Dianne Smith

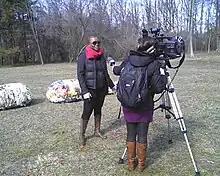
Public art work at Bartow-Pell Mansion in the Bronx

Dianne Smith (born 1965) is an abstract painter, sculptor, and installation artist. Her work has been exhibited in solo and group exhibitions in New York City's Soho and Chelsea art districts as well as, numerous galleries and institutions throughout the United States, and abroad. She is an arts educator in the field of Aesthetic Education at Lincoln Center Education, which is part of New York City's Lincoln Center For the Performing Arts. Since the invitation to join the Institute almost a decade ago she has taught pre k-12 in public schools throughout the Tri-State area. Her work as an arts educator also extends to undergraduate and graduate courses in various colleges and universities in the New York City area. She has taught at Lehman College, Brooklyn College, Columbia University Teachers College, City College, and St. John's University.